Iphigénie en Aulide

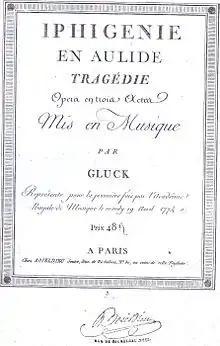
Frontespizio Ifigenia in Aulide

Iphigénie en Aulide ("Iphigeneia in Aulis") is an opera in three acts by Christoph Willibald Gluck, the first work he wrote for the Paris stage. The libretto was written by François-Louis Gand Le Bland Du Roullet and was based on Jean Racine's tragedy "Iphigénie", itself based on the play "Iphigenia in Aulis" by Euripides. It was premiered on 19 April 1774 by the Paris Opéra in the second Salle du Palais-Royal and revived in a slightly revised version the following year.